Carian language

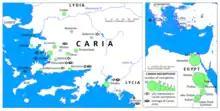
Map showing locations where Carian inscriptions have been found—in Caria proper, Mainland Greece, and Egypt.

Prior to the late 20th century the language remained a total mystery even though many characters of the script seemed to be from the Greek alphabet. Using Greek phonetic values of letters investigators of the 19th and 20th centuries were unable to make headway and erroneously classified the language as non-Indo-European.